De Havilland Mosquito

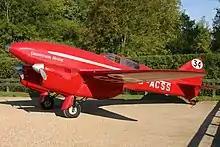
Construction concepts pioneered in the DH.88 Comet were later used in the Mosquito.

By the early to mid-1930s, de Havilland had built a reputation for innovative high-speed aircraft with the DH.88 Comet racer. Later, the DH.91 Albatross airliner pioneered the composite wood construction used for the Mosquito. The 22-passenger Albatross could cruise at at , faster than the Handley Page H.P.42 and other biplanes it was replacing. The wooden monocoque construction not only saved weight and compensated for the low power of the de Havilland Gipsy Twelve engines used by this aircraft, but also simplified production and reduced construction time.